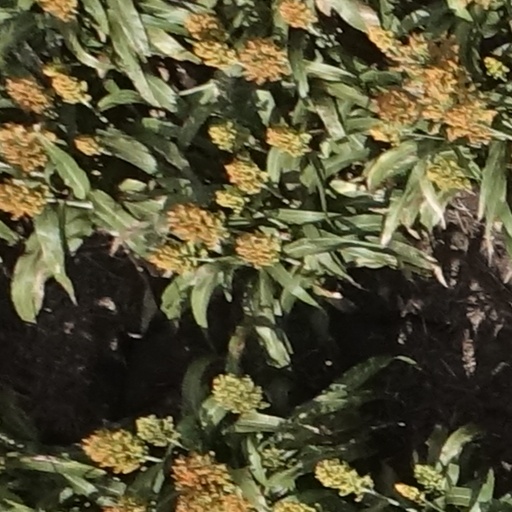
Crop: sorghum